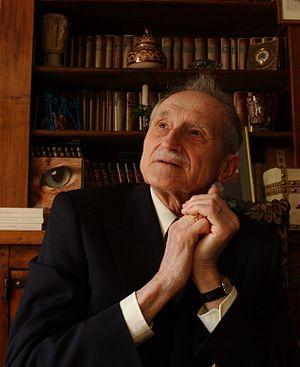
Lucien Jerphagnon à son bureau.
Cette page concerne les événements qui se sont produits durant l'année 1921 en Lorraine.
Lucien Jerphagnon, né le 7 septembre 1921 à Nancy et mort le 16 septembre 2011 à Rueil-Malmaison, est un historien de la philosophie grecque et romaine, professeur émérite des Universités et membre correspondant de l'Académie d'Athènes, proche de Vladimir Jankélévitch, de Jean Orcibal, de Paul Ricœur, de Pierre Grimal, de Jacqueline de Romilly et Paul Veyne.